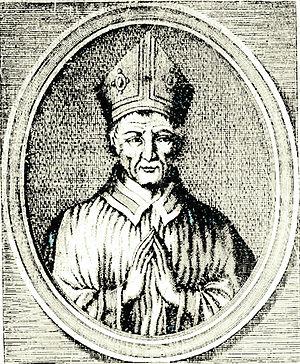
Cardinal Pierre Aycelin de Montaigu
Création du diocèse d'Alet par Jean XXII le 18 février 1318 ; suppression à la Révolution.
Pierre Aycelin de Montaigut, ou de Montaigu, Montagu, connu sous le nom de cardinal de Laon, né entre 1320 et 1325 et mort le 8 novembre 1388, est un religieux français du XIVᵉ siècle, évêque, cardinal, qui fut évêque-duc de Laon de 1371 à 1386, conseiller du roi de France Charles V et pair de France.